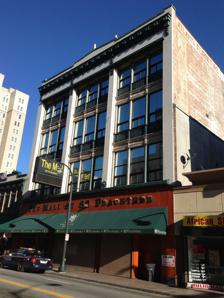
Building: M. Rich Building
Country: United States of America
Year built: 1907
Rich's 1907 building at 52-54-56 Whitehall, now 82 Peachtree St. SW , as seen in 2013 M. Rich Building on opening in 1907 - illustration from Atlanta Constitution April 28, 1907 The M. Rich Building , also known as the M. Rich and Brothers and Company Building and the W. T. Grant Building at 82 Peachtree Street SW (formerly 52-54-56 Whitehall), Atlanta , is a landmark building significant for both architectural and commercial reasons. It housed Rich's department store from the time it was completed in 1907 until it moved into its much larger premises at Broad and Alabama streets in 1924. In September 1882 Rich's moved to 54-56 Whitehall and in 1906, the adjacent M. Kutz & Co. building at 52 Whitehall was acquired. Both it and the Rich store at 54-56 Whitehall were torn down. Rich's closed its furniture annex and moved its dry goods to that building temporarily, while a new building was built on the site of 52-54-56 Whitehall designed by noted local architectural firm Bruce & Morgan . In April 1907 the new emporium opened for business. In 1924, Rich's moved to new, much larger Palazzo-style quarters at Broad and Alabama streets. From 1925 to 1974 the W. T. Grant discount department store operated here. Later owners and occupants of the building were: 1978–1986 Patrick Swindall, Atlanta Furniture Company 1986–1990 Trion-Winter-MLK Joint Venture 1990–? Patrick Swindall, The Great Five Points Flea Market 1998–present The Mall at 82 Peachtree occupies the bottom two floors of the building Today, most of the building operates as the M. Rich Center for Creative Arts, Media and Technology. In 2020, the building and surrounding area were added to the National Register of Historic Places as part of the Whitehall Street Retail Historic District . References